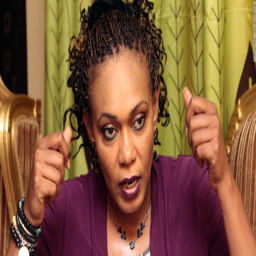
person talks to a reporter .